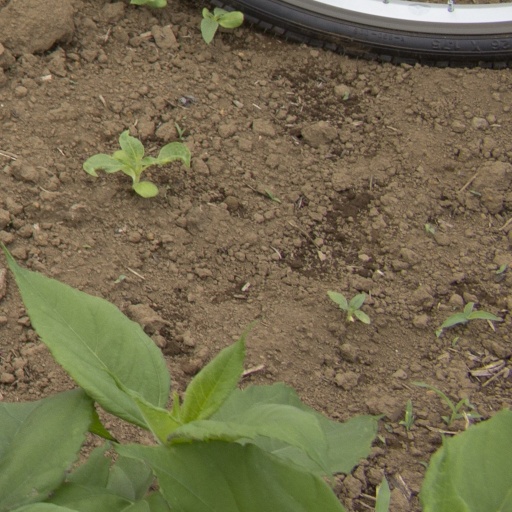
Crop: Jerusalem artichoke